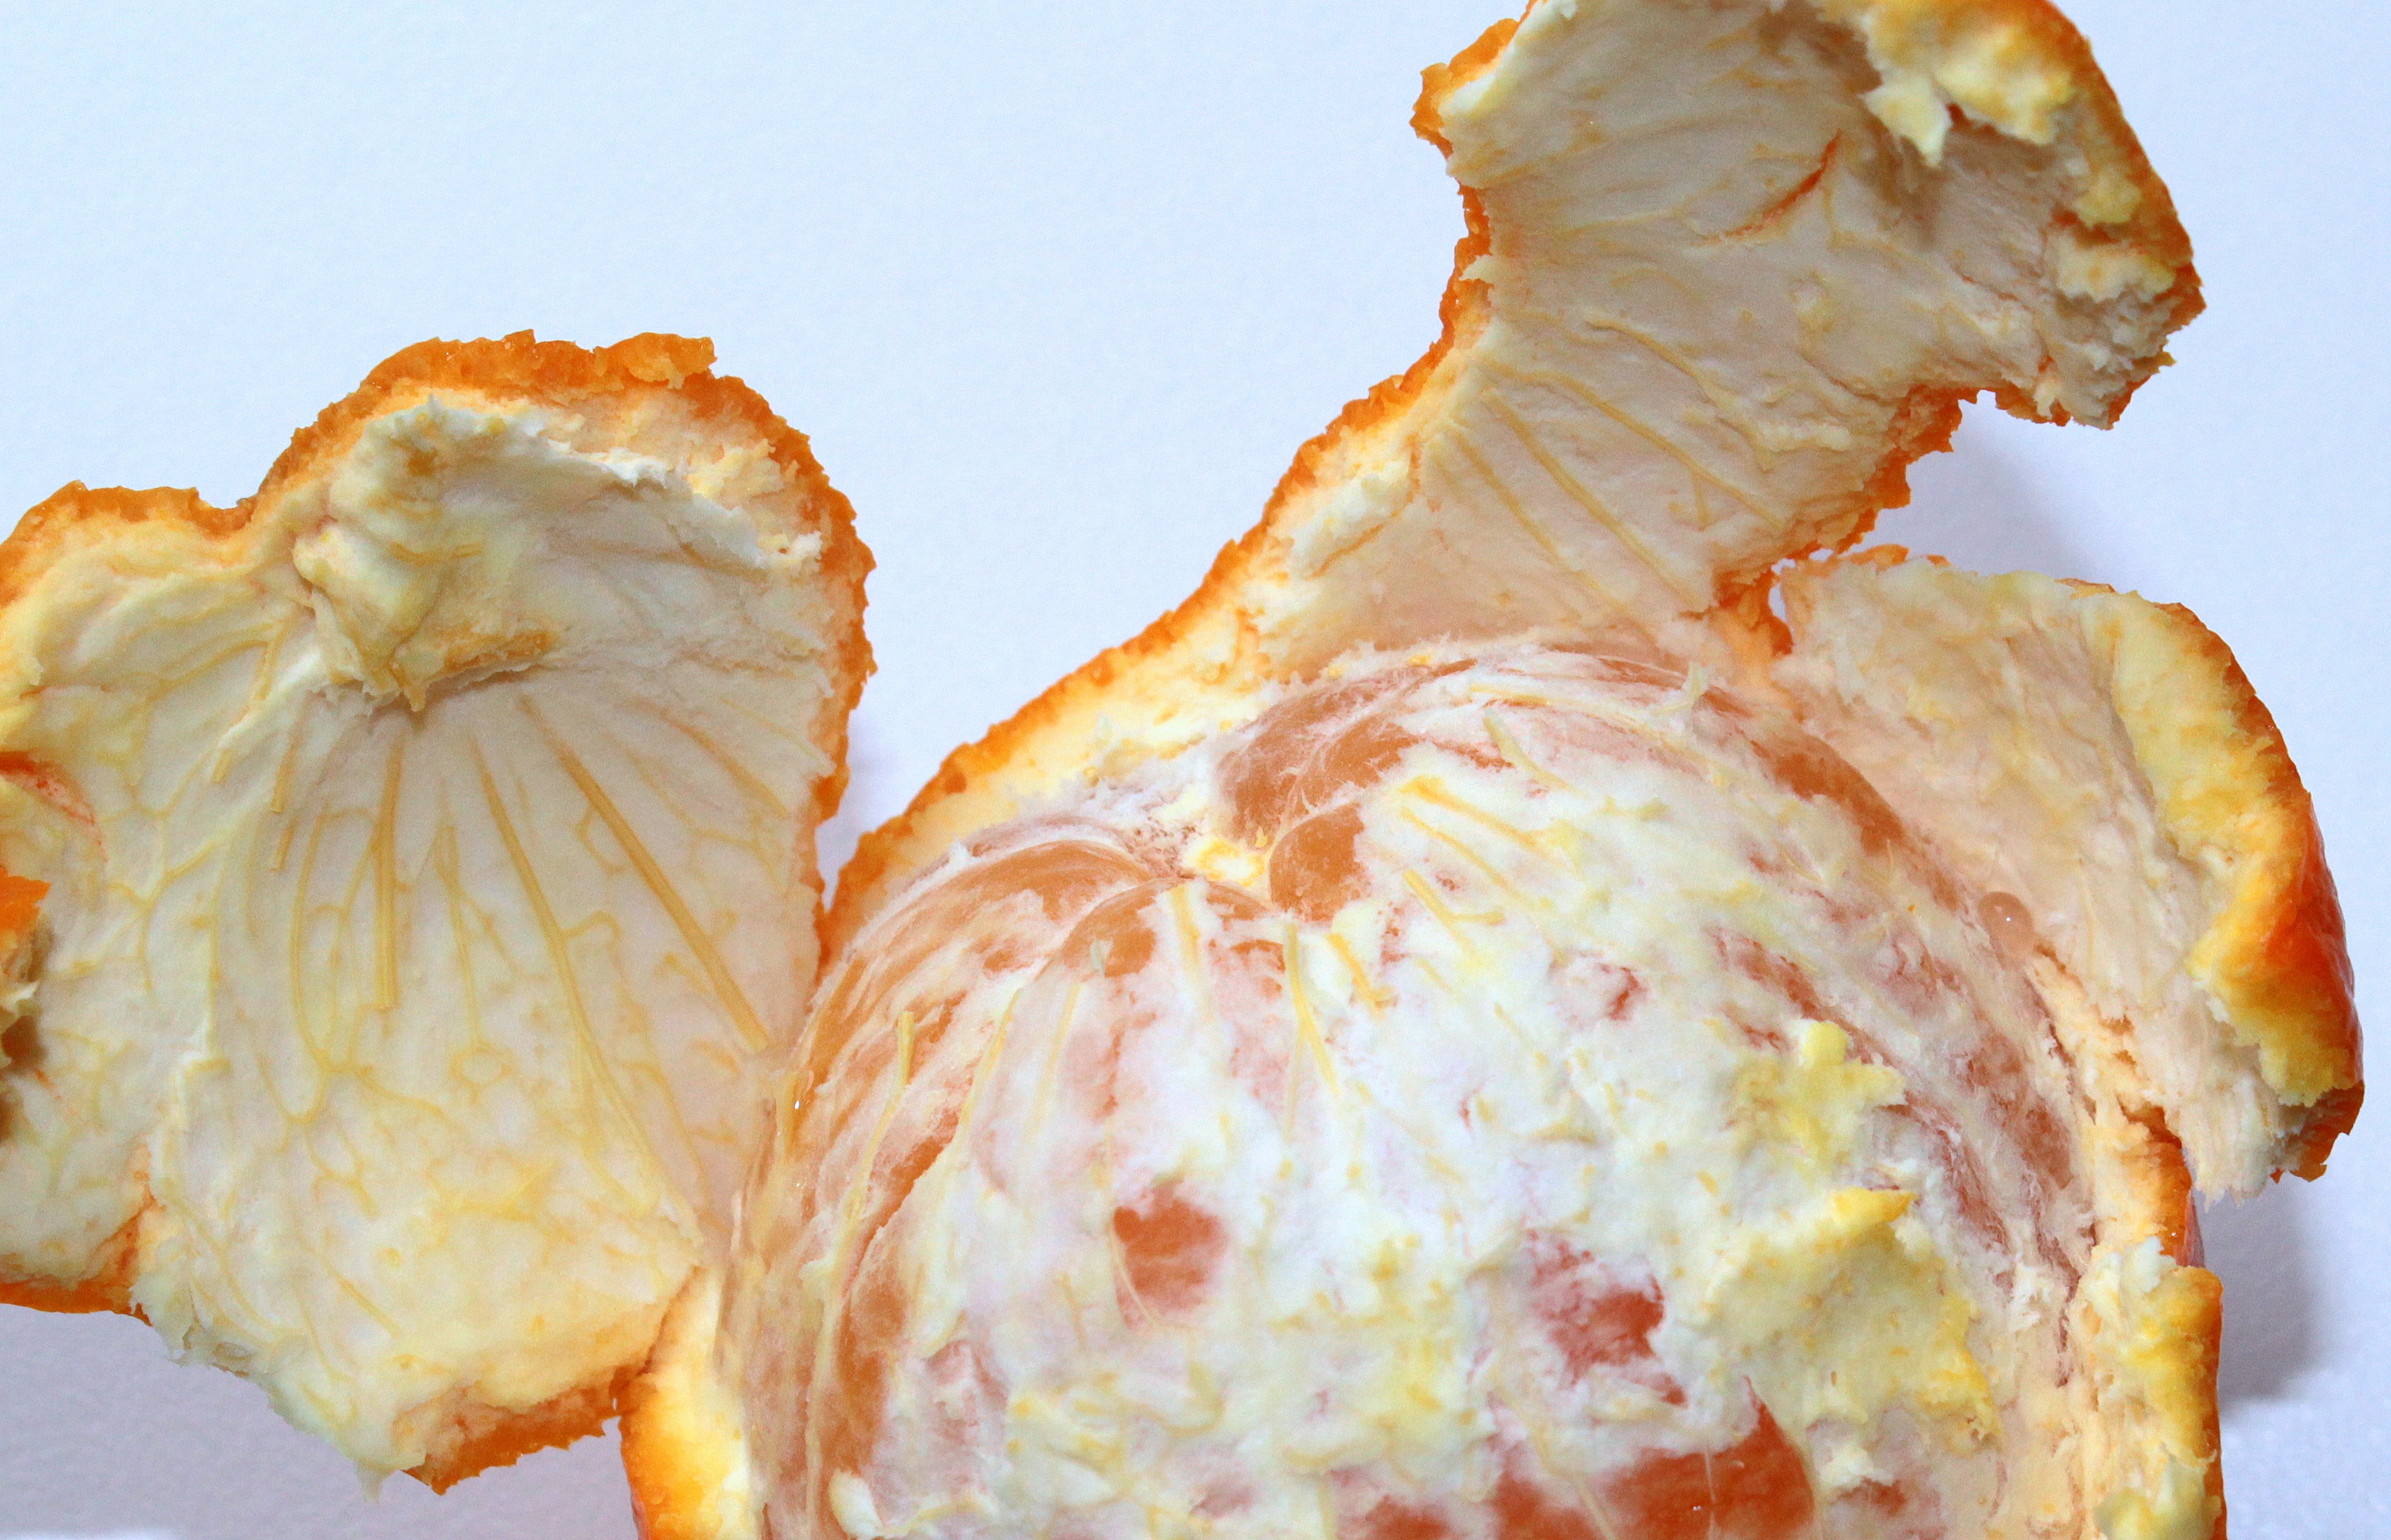
fruit, orange, dish, meal, food, produce, breakfast, healthy, dessert, eat, cuisine, delicious, peel, vitamins, baked goods, flowering plant, citrus fruit, white skin, orange peel, land plant, mesocarp